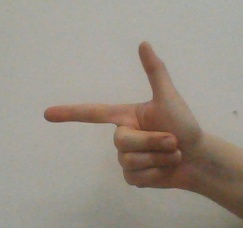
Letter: yaa